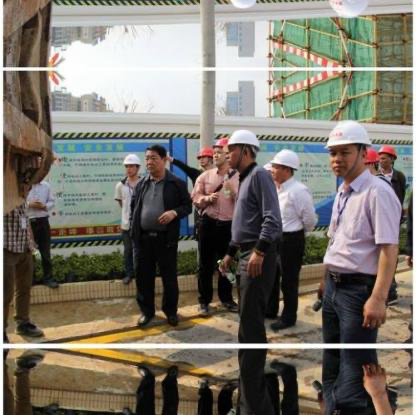
Objects in the image:
label: helmet
label: helmet
label: helmet
label: helmet
label: helmet
label: helmet
label: helmet
label: helmet
label: head
label: helmet
label: helmet